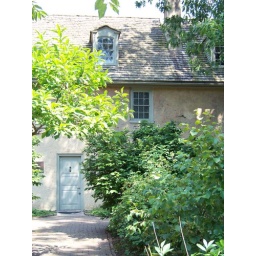
This faces the road that comes in and the front of the house faces the garden/city.